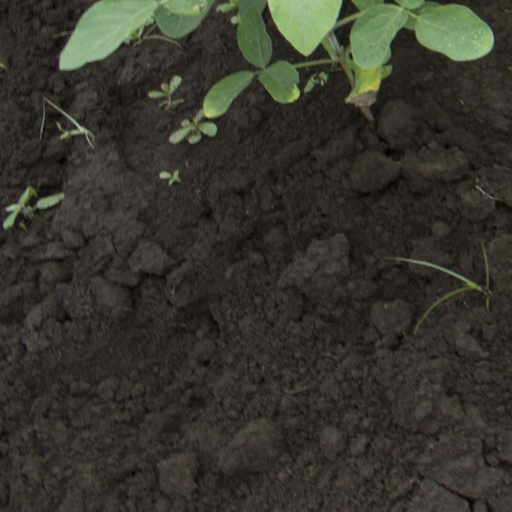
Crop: soybean